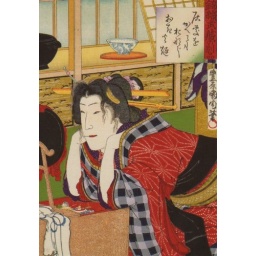
NL-400730 Japanese girl looking in mirror to Moscow